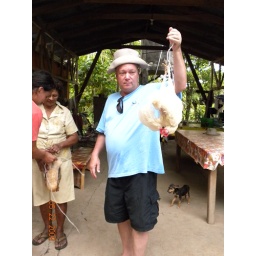
chickens preparing for the road trip; photo by allison